European badger

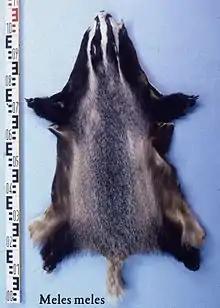
Badger skin – the contrasting markings of the fur serve to warn off attackers rather than camouflage, as they are conspicuous at night.

European badger skulls are quite massive, heavy and elongated. Their braincases are oval in outline, while the facial part of their skulls is elongated and narrow. Adults have prominent sagittal crests which can reach 15 mm tall in old males, and are more strongly developed than those of honey badgers. Aside from anchoring the jaw muscles, the thickness of the crests protect their skulls from hard blows. Similar to martens, the dentition of European badgers is well-suited for their omnivorous diets. Their incisors are small and chisel-shaped, their canine teeth are prominent and their carnassials are not overly specialized. Their molars are flattened and adapted for grinding. Their jaws are powerful enough to crush most bones; a provoked badger was once reported as biting down on a man's wrist so severely that his hand had to be amputated. The dental formula is .